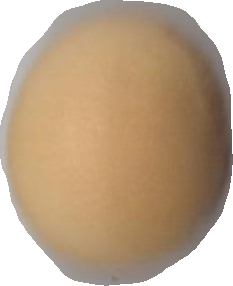
Variety: Dega